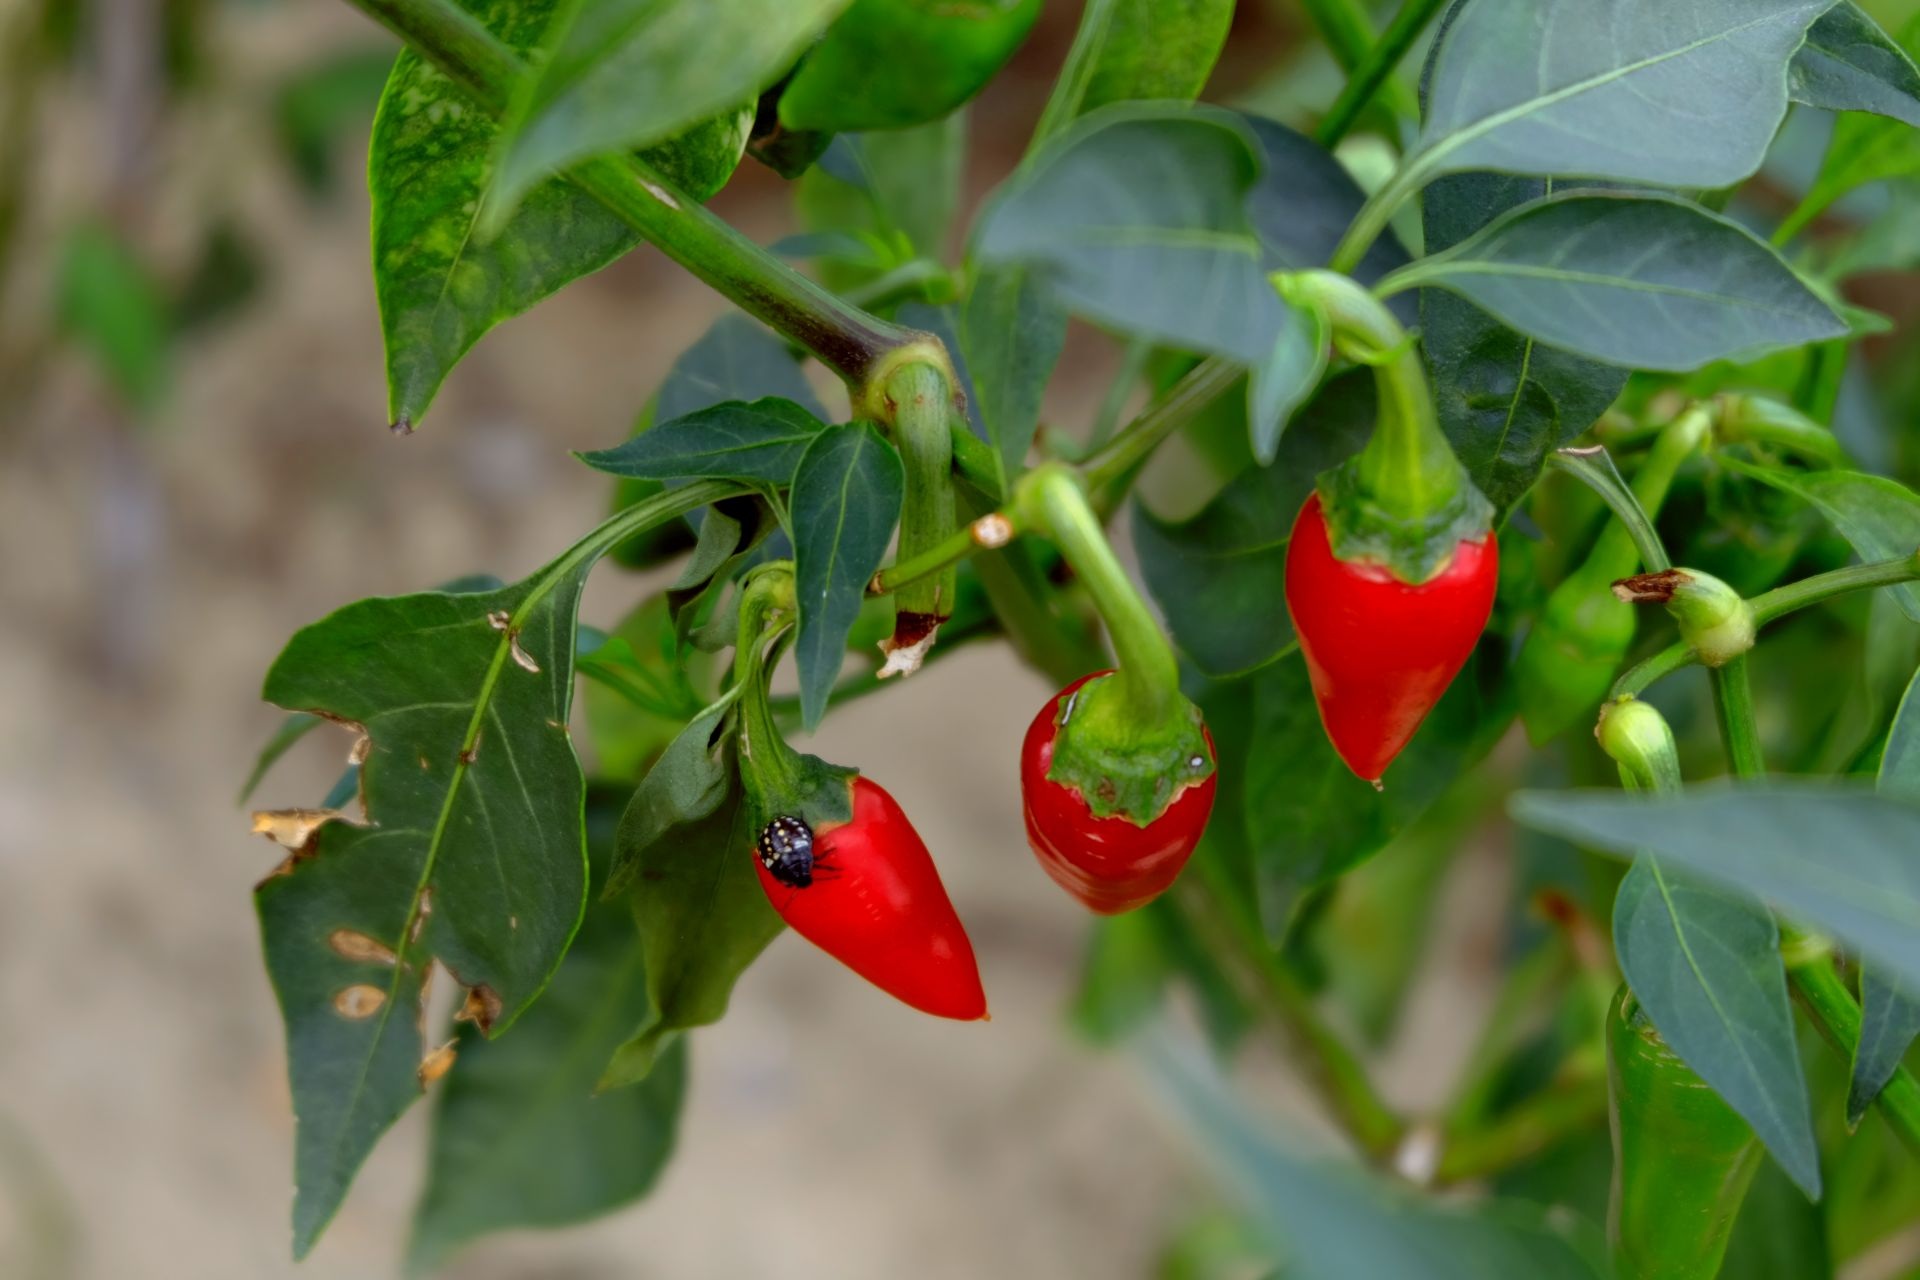
sharp, plant, fruit, flower, food, pepper, herb, produce, vegetable, park, bug, leaves, vegetables, peppers, flowering plant, acerola, malpighia, chili pepper, cayenne pepper, land plant, bird's eye chili, bell peppers and chili peppers, habanero chili, red chilly, spiece